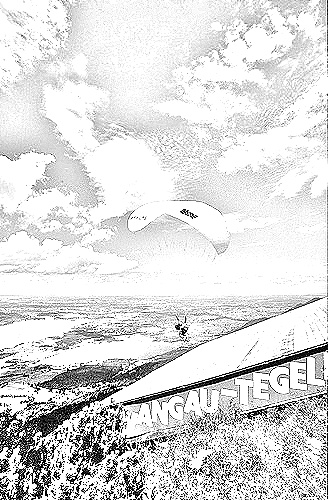
Portrait style: Sketch Portrait